Sue Landon Vaughan

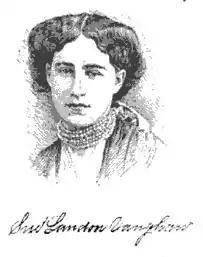
From The National Cyclopedia of American Biography, Vol. XIV, 1910

Sue Landon Vaughan (October 12, 1835 – July 22, 1911) was an American artist and writer best known for falsely claiming to have originated the Memorial Day holiday.